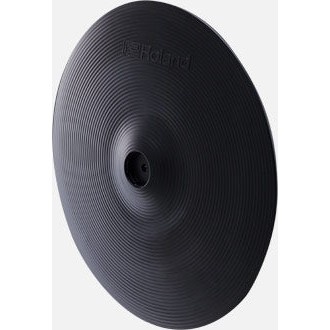
Roland CY-14C-T V-Cymbal Crash 14 Thin
Roland CY-14C-T V-Cymbal Crash 14 Thin The CY-14C-T V-Cymbal features a significantly thinner profile than previous generations, offering an organic and expressive playing experience with more even response, improved stick feel, and natural acoustic swinging motion. And with its elegant textured design, the CY-14C-T projects an authentic acoustic look on stage. Dual-trigger sensors provide independent sounds on the bow and edge, and the cymbal can be choked simply by grabbing the edge–just like a real acoustic cymbal. Advanced 14-inch crash cymbal pad with a thinner profile than previous generations Natural looks and playability with improved feel and swinging motion Authentic stick response makes it easier to play cymbal swells and rides Chokes supported by grabbing the cymbal edge Compatible with all V-Drums modules Specifications Size 14 inches Triggers 2 (Bow/Edge) Connectors BOW/EDGE OUTPUT jack Dimensions 356 (W) x 356 (D) x 48 (H) mm 14-1/16 (W) x 14-1/16 (D) x 1-15/16 (H) inches Weight 1.0 kg / 2 lbs 4 oz Accessories Owner's manual Cymbal nut Felt washer Stopper Connection cable (stereo) Cable tie
Brand: Roland
Category: Arts & Entertainment > Hobbies & Creative Arts > Musical Instrument & Orchestra Accessories > Percussion Accessories > Electronic Drum Modules